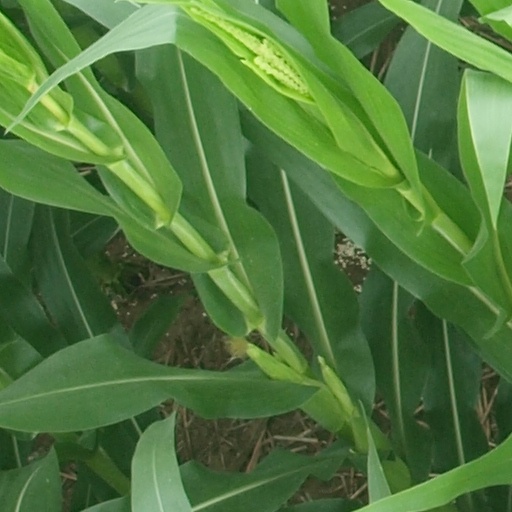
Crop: maize; corn